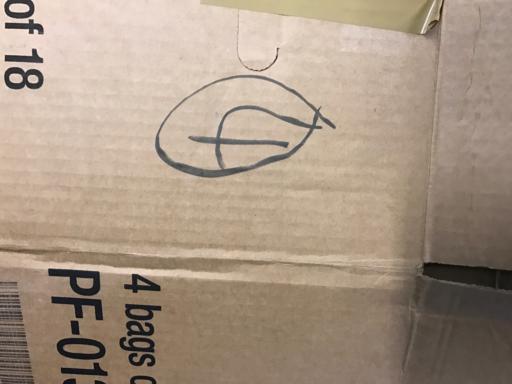
Label: cardboard